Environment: real
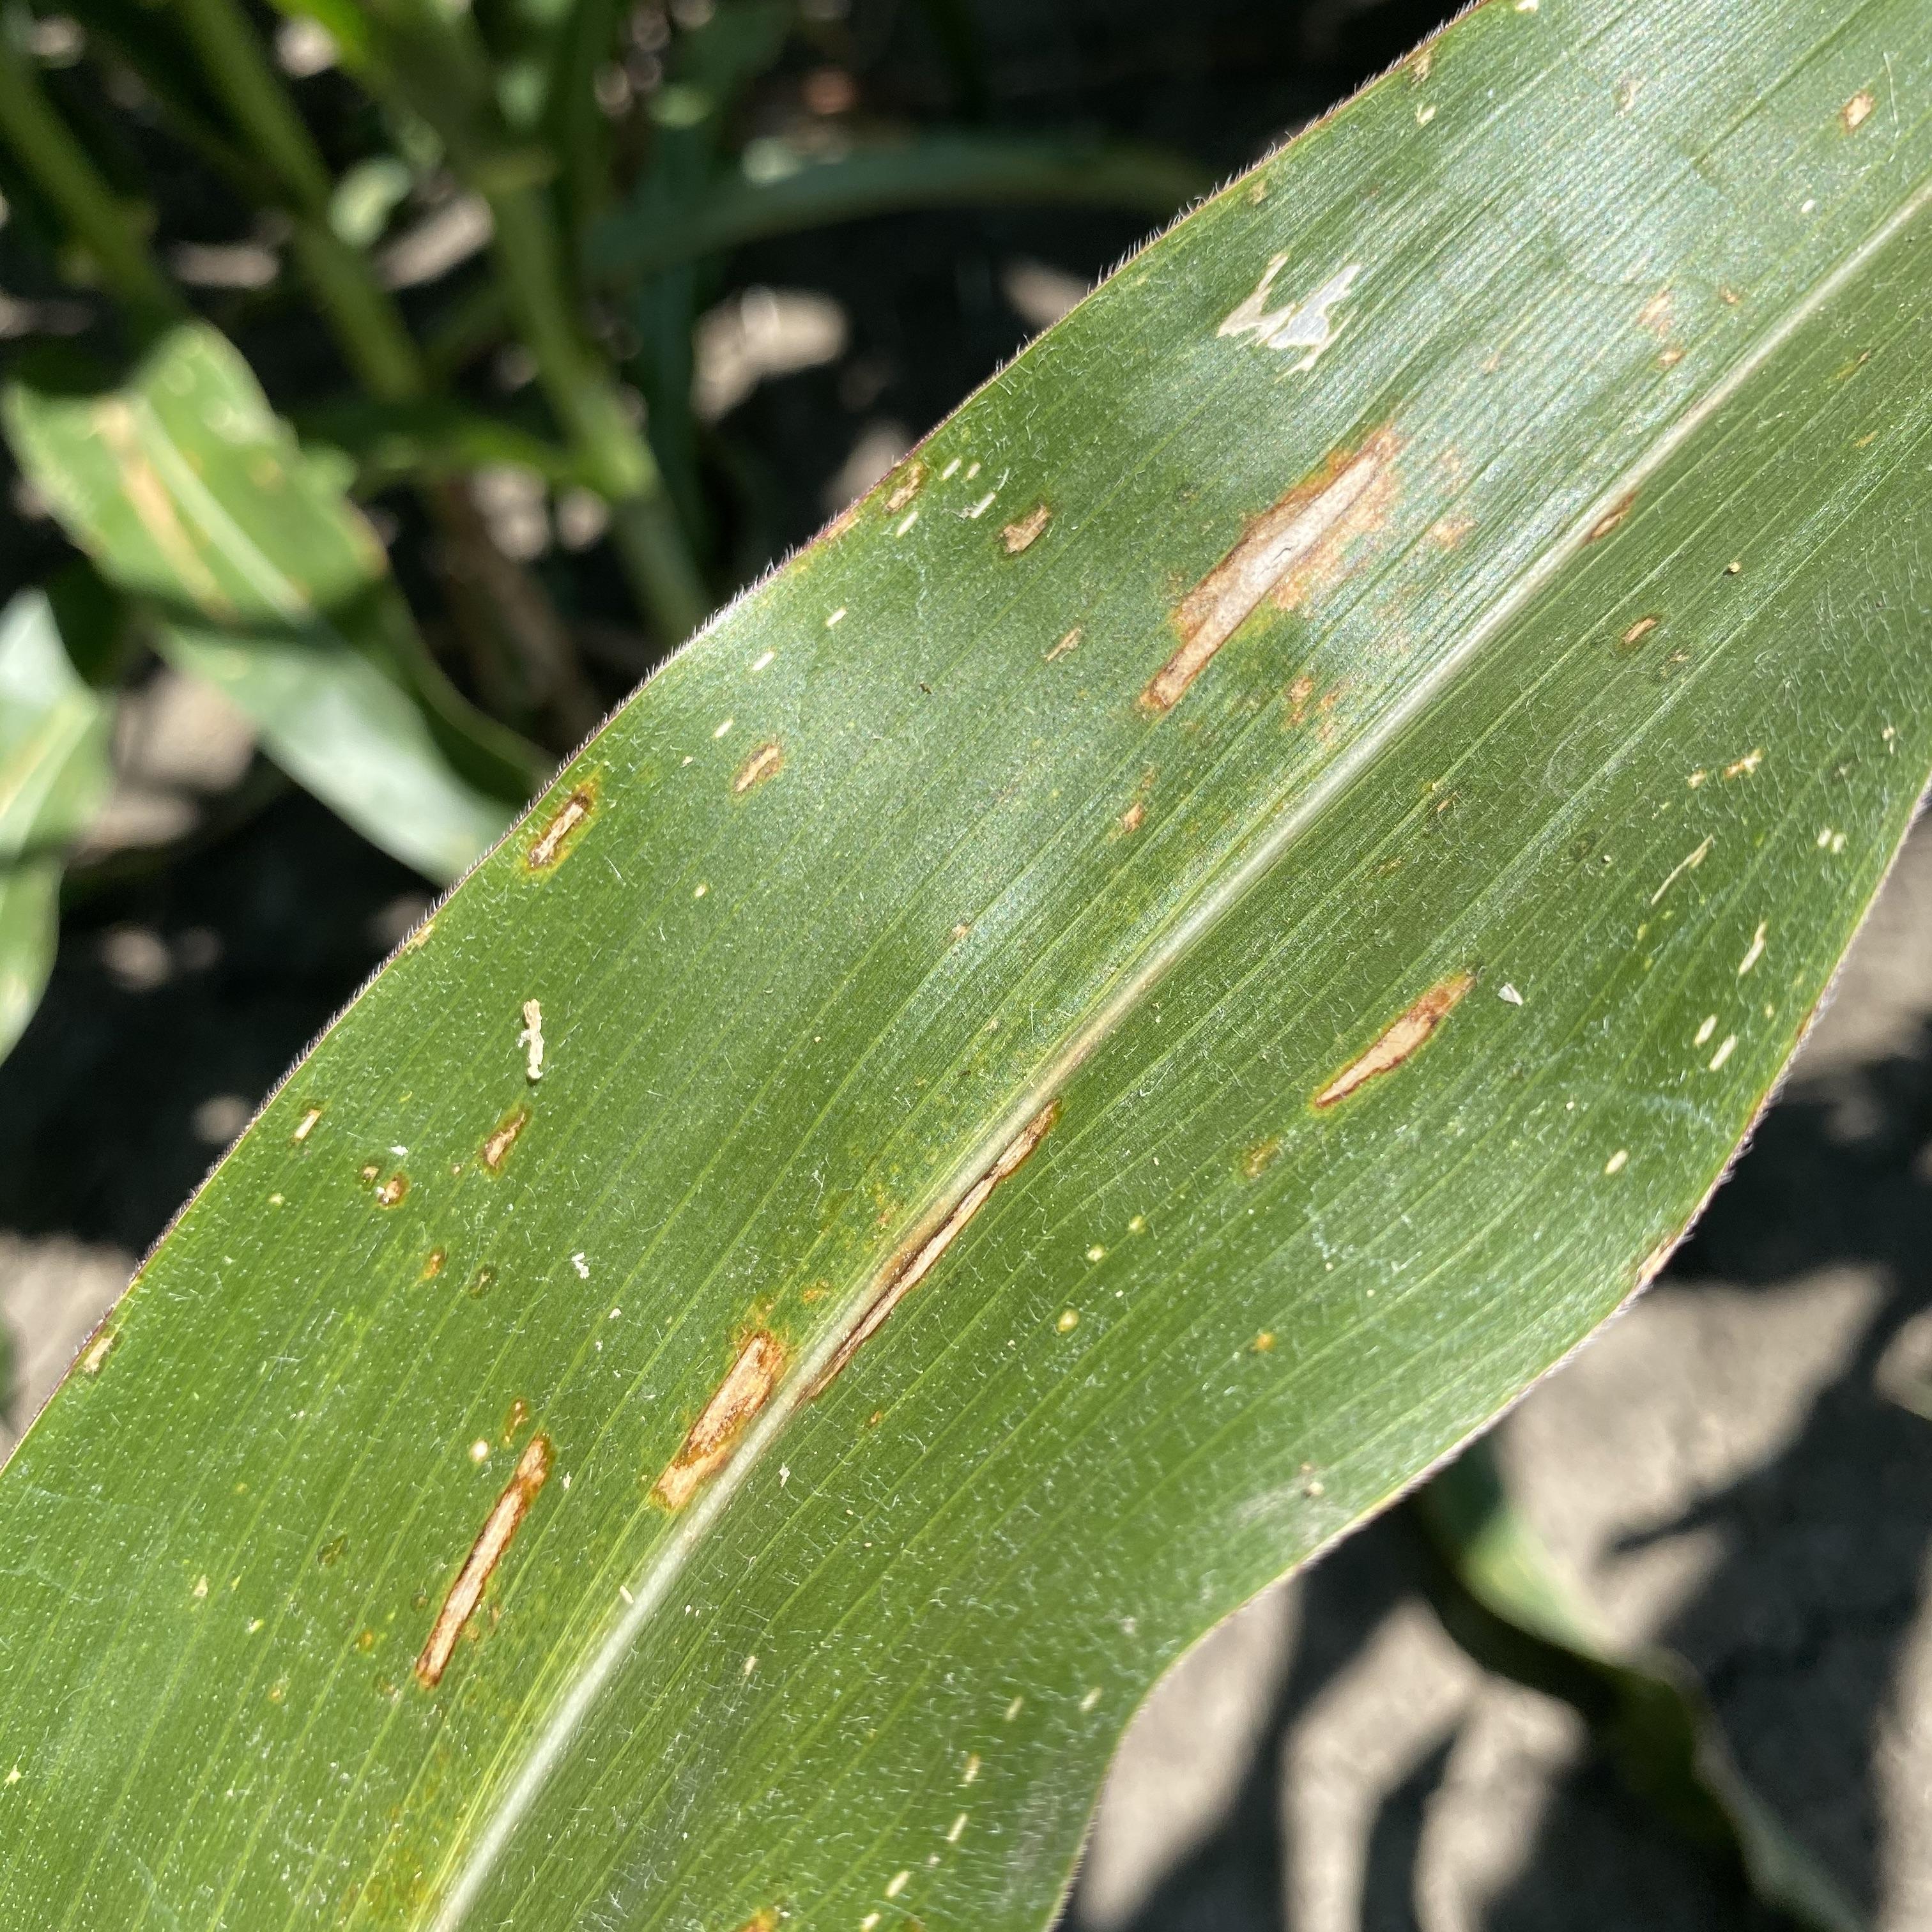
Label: gray_leaf_spot